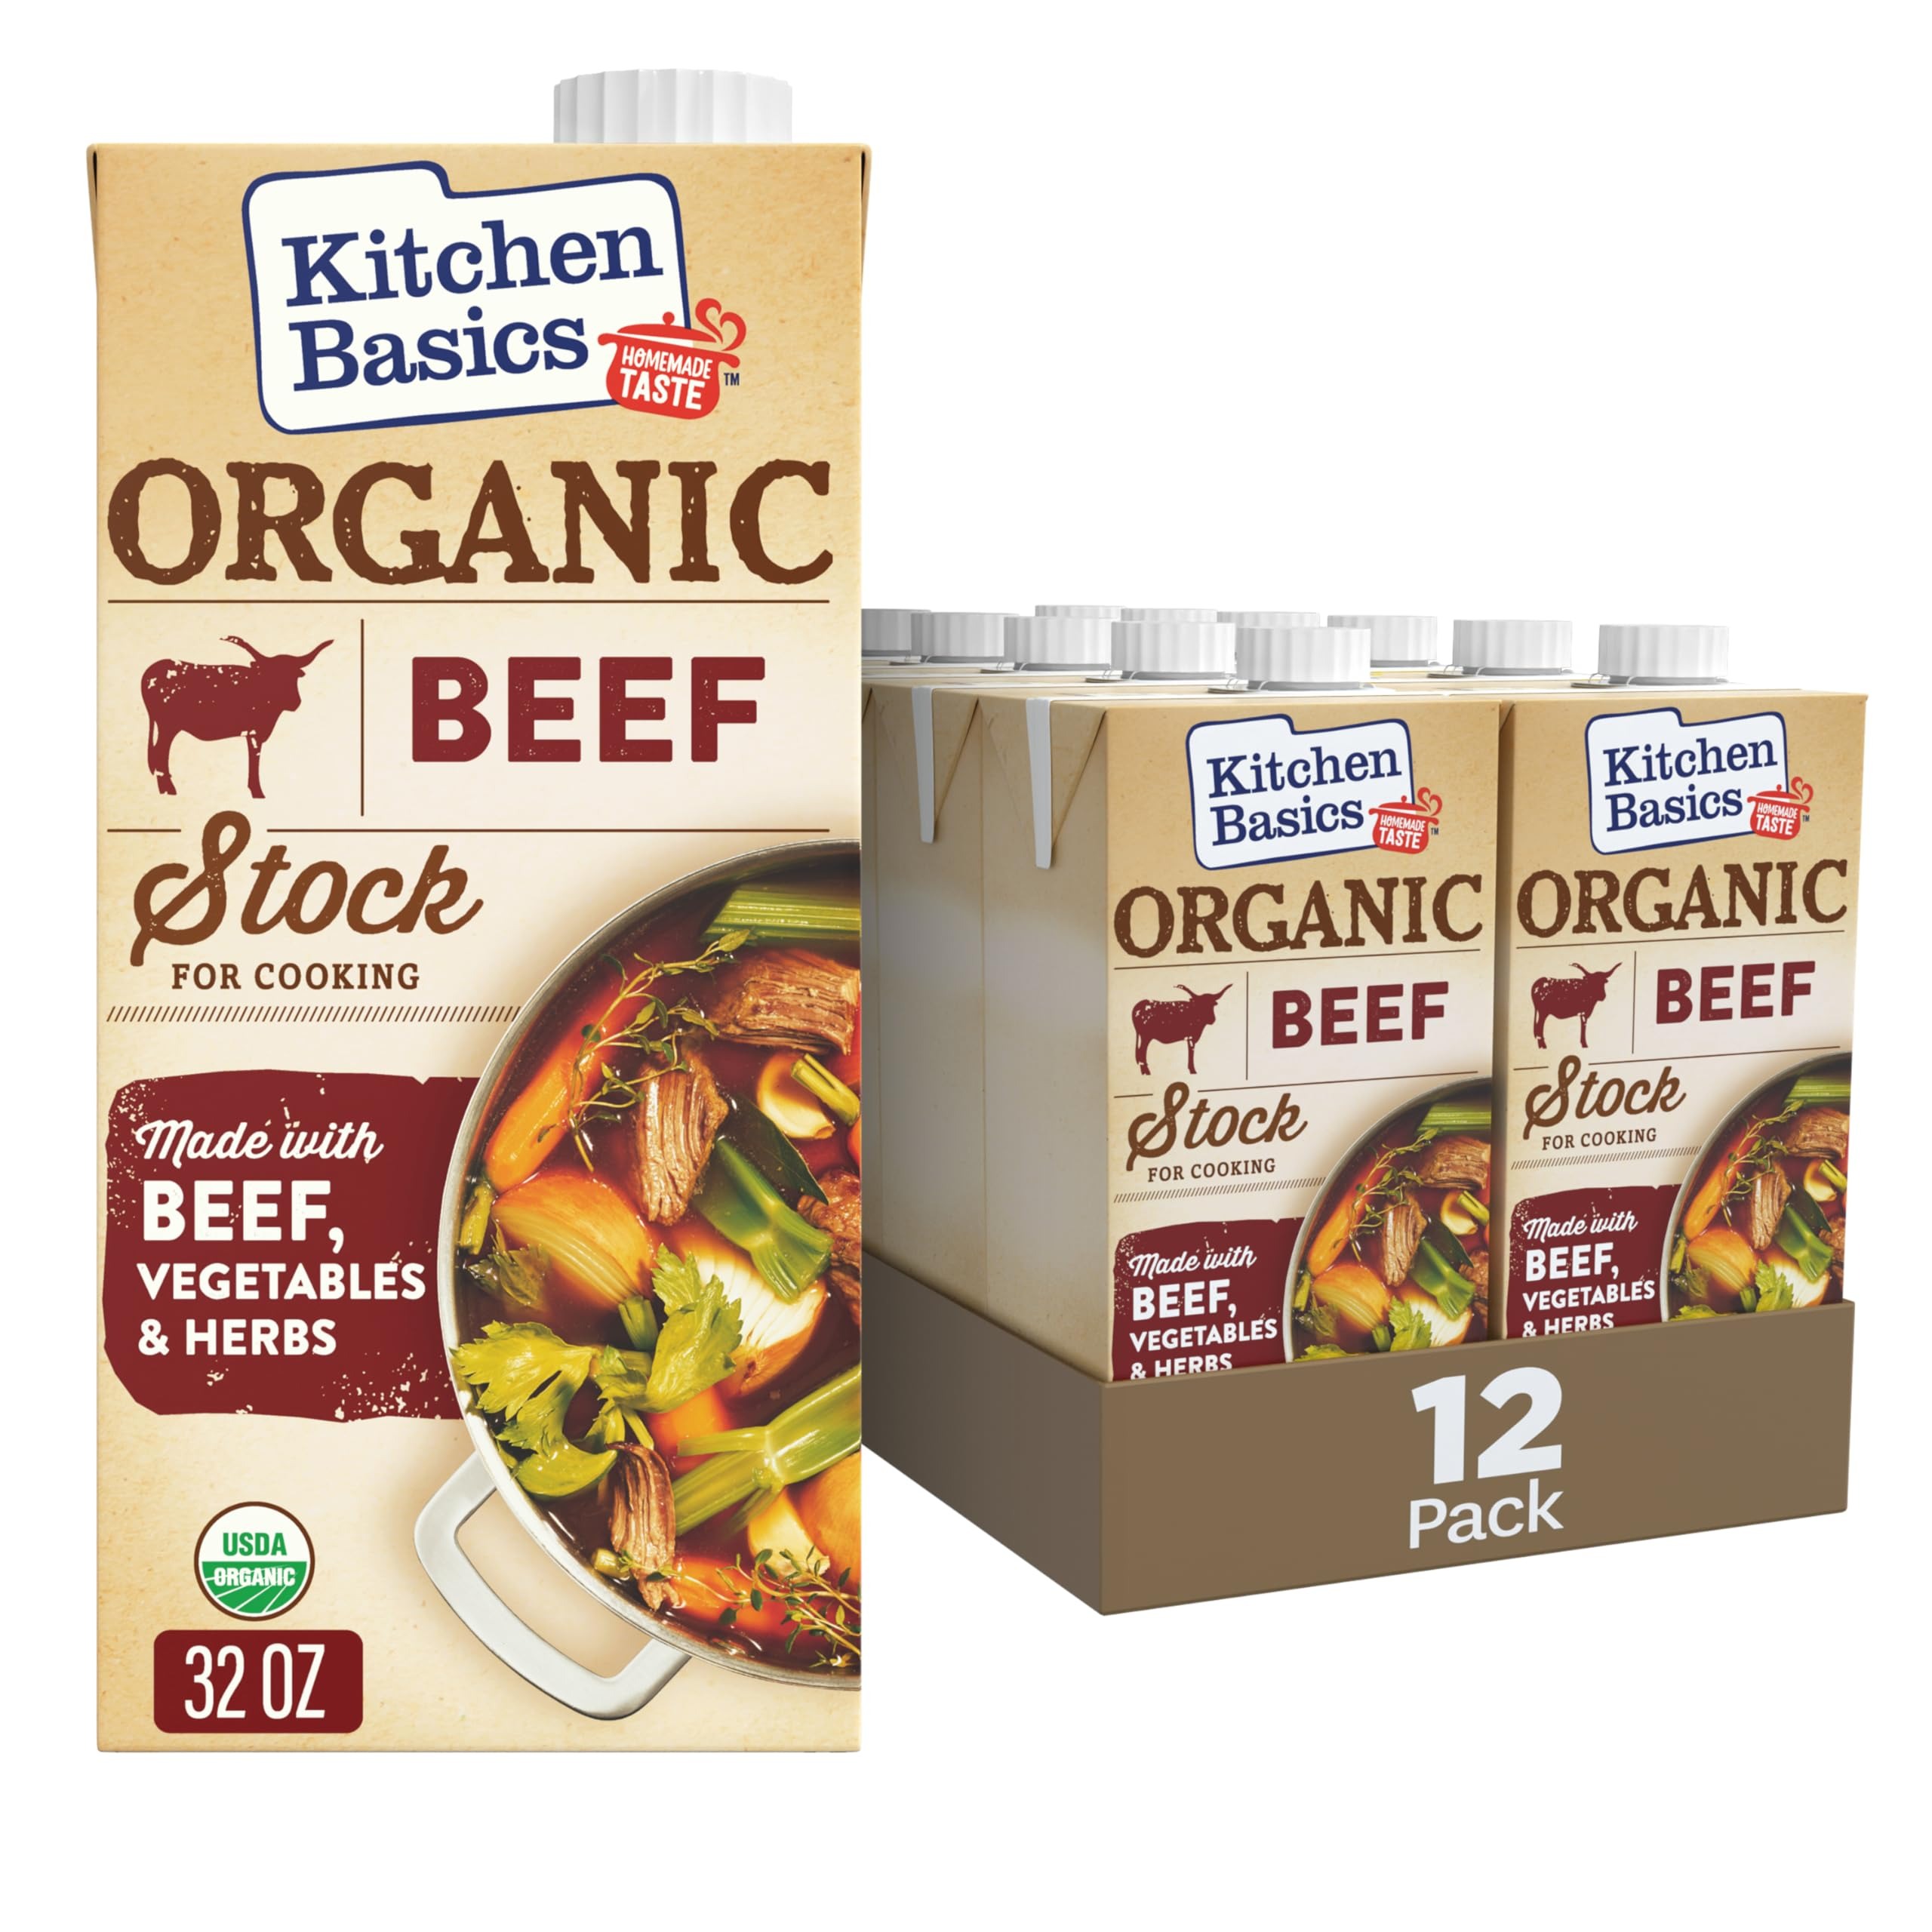
Item Name: Kitchen Basics Organic Beef Stock, 32 oz (Pack of 12) | No Artificial Flavors and Gluten Free |
Bullet Point 1: Twelve 32 oz cartons of Kitchen Basics Organic Beef Stock
Bullet Point 2: Crafted by simmering organic ingredients to add rich and complex, full-bodied flavor to all your homemade meals
Bullet Point 3: Classic, full-bodied flavors of beef, vegetables and herbs, slow-simmered for hours
Bullet Point 4: Gluten-free USDA organic beef stock
Bullet Point 5: Ideal bases for a wide variety of recipes calling for beef stock, like sauces, stew and lo mein
Value: 384.0
Unit: Fl Oz

Price: 5.275